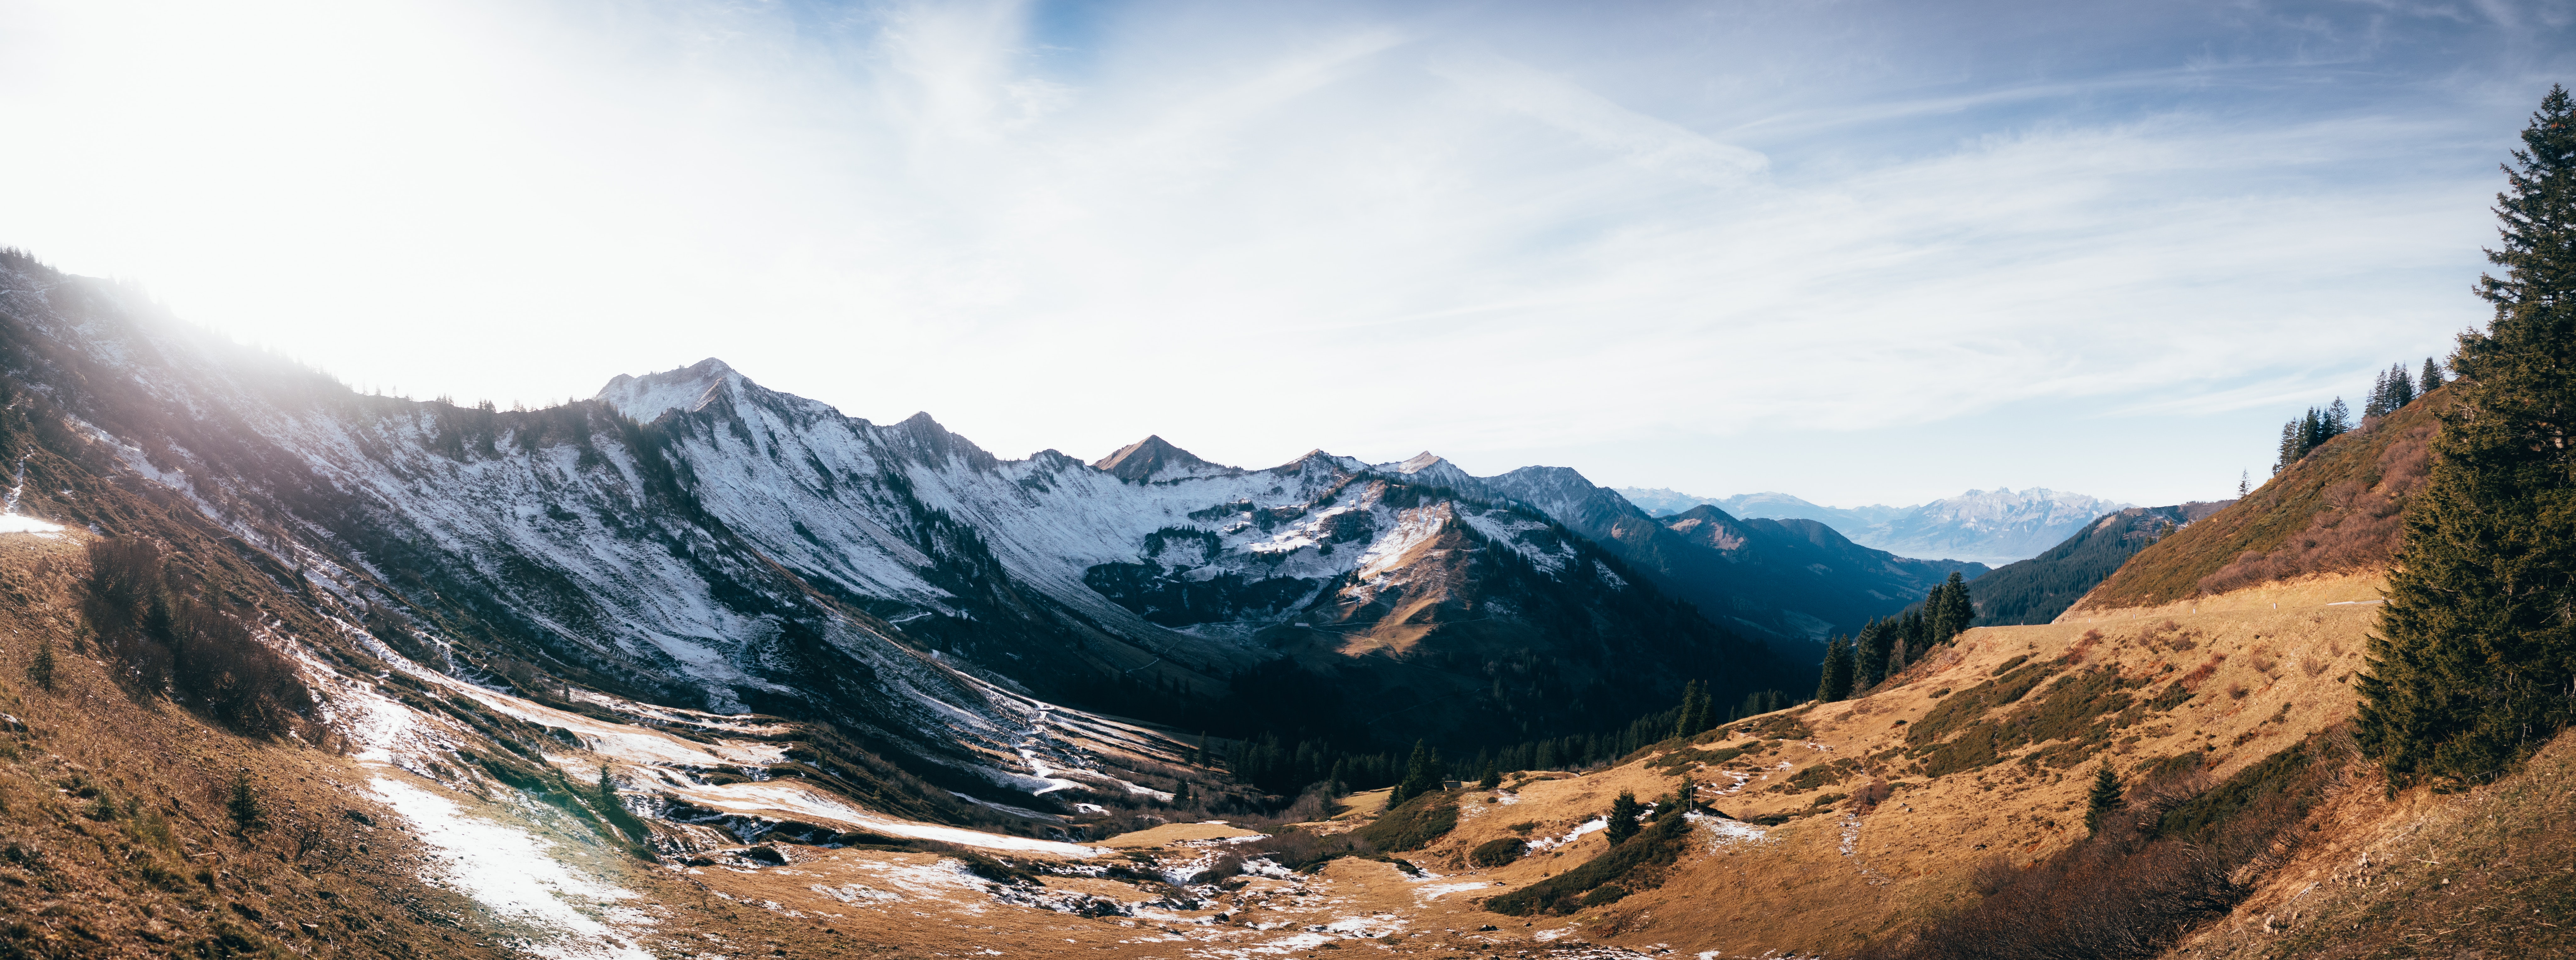
mountainous landforms, mountain, mountain range, ridge, highland, wilderness, sky, alps, summit, ar te, hill, massif, fell, hill station, valley, photography, mountain pass, moraine, mount scenery, landscape, geology, panorama, cirque, geological phenomenon, national park, cloud, glacial landform, rock, terrain